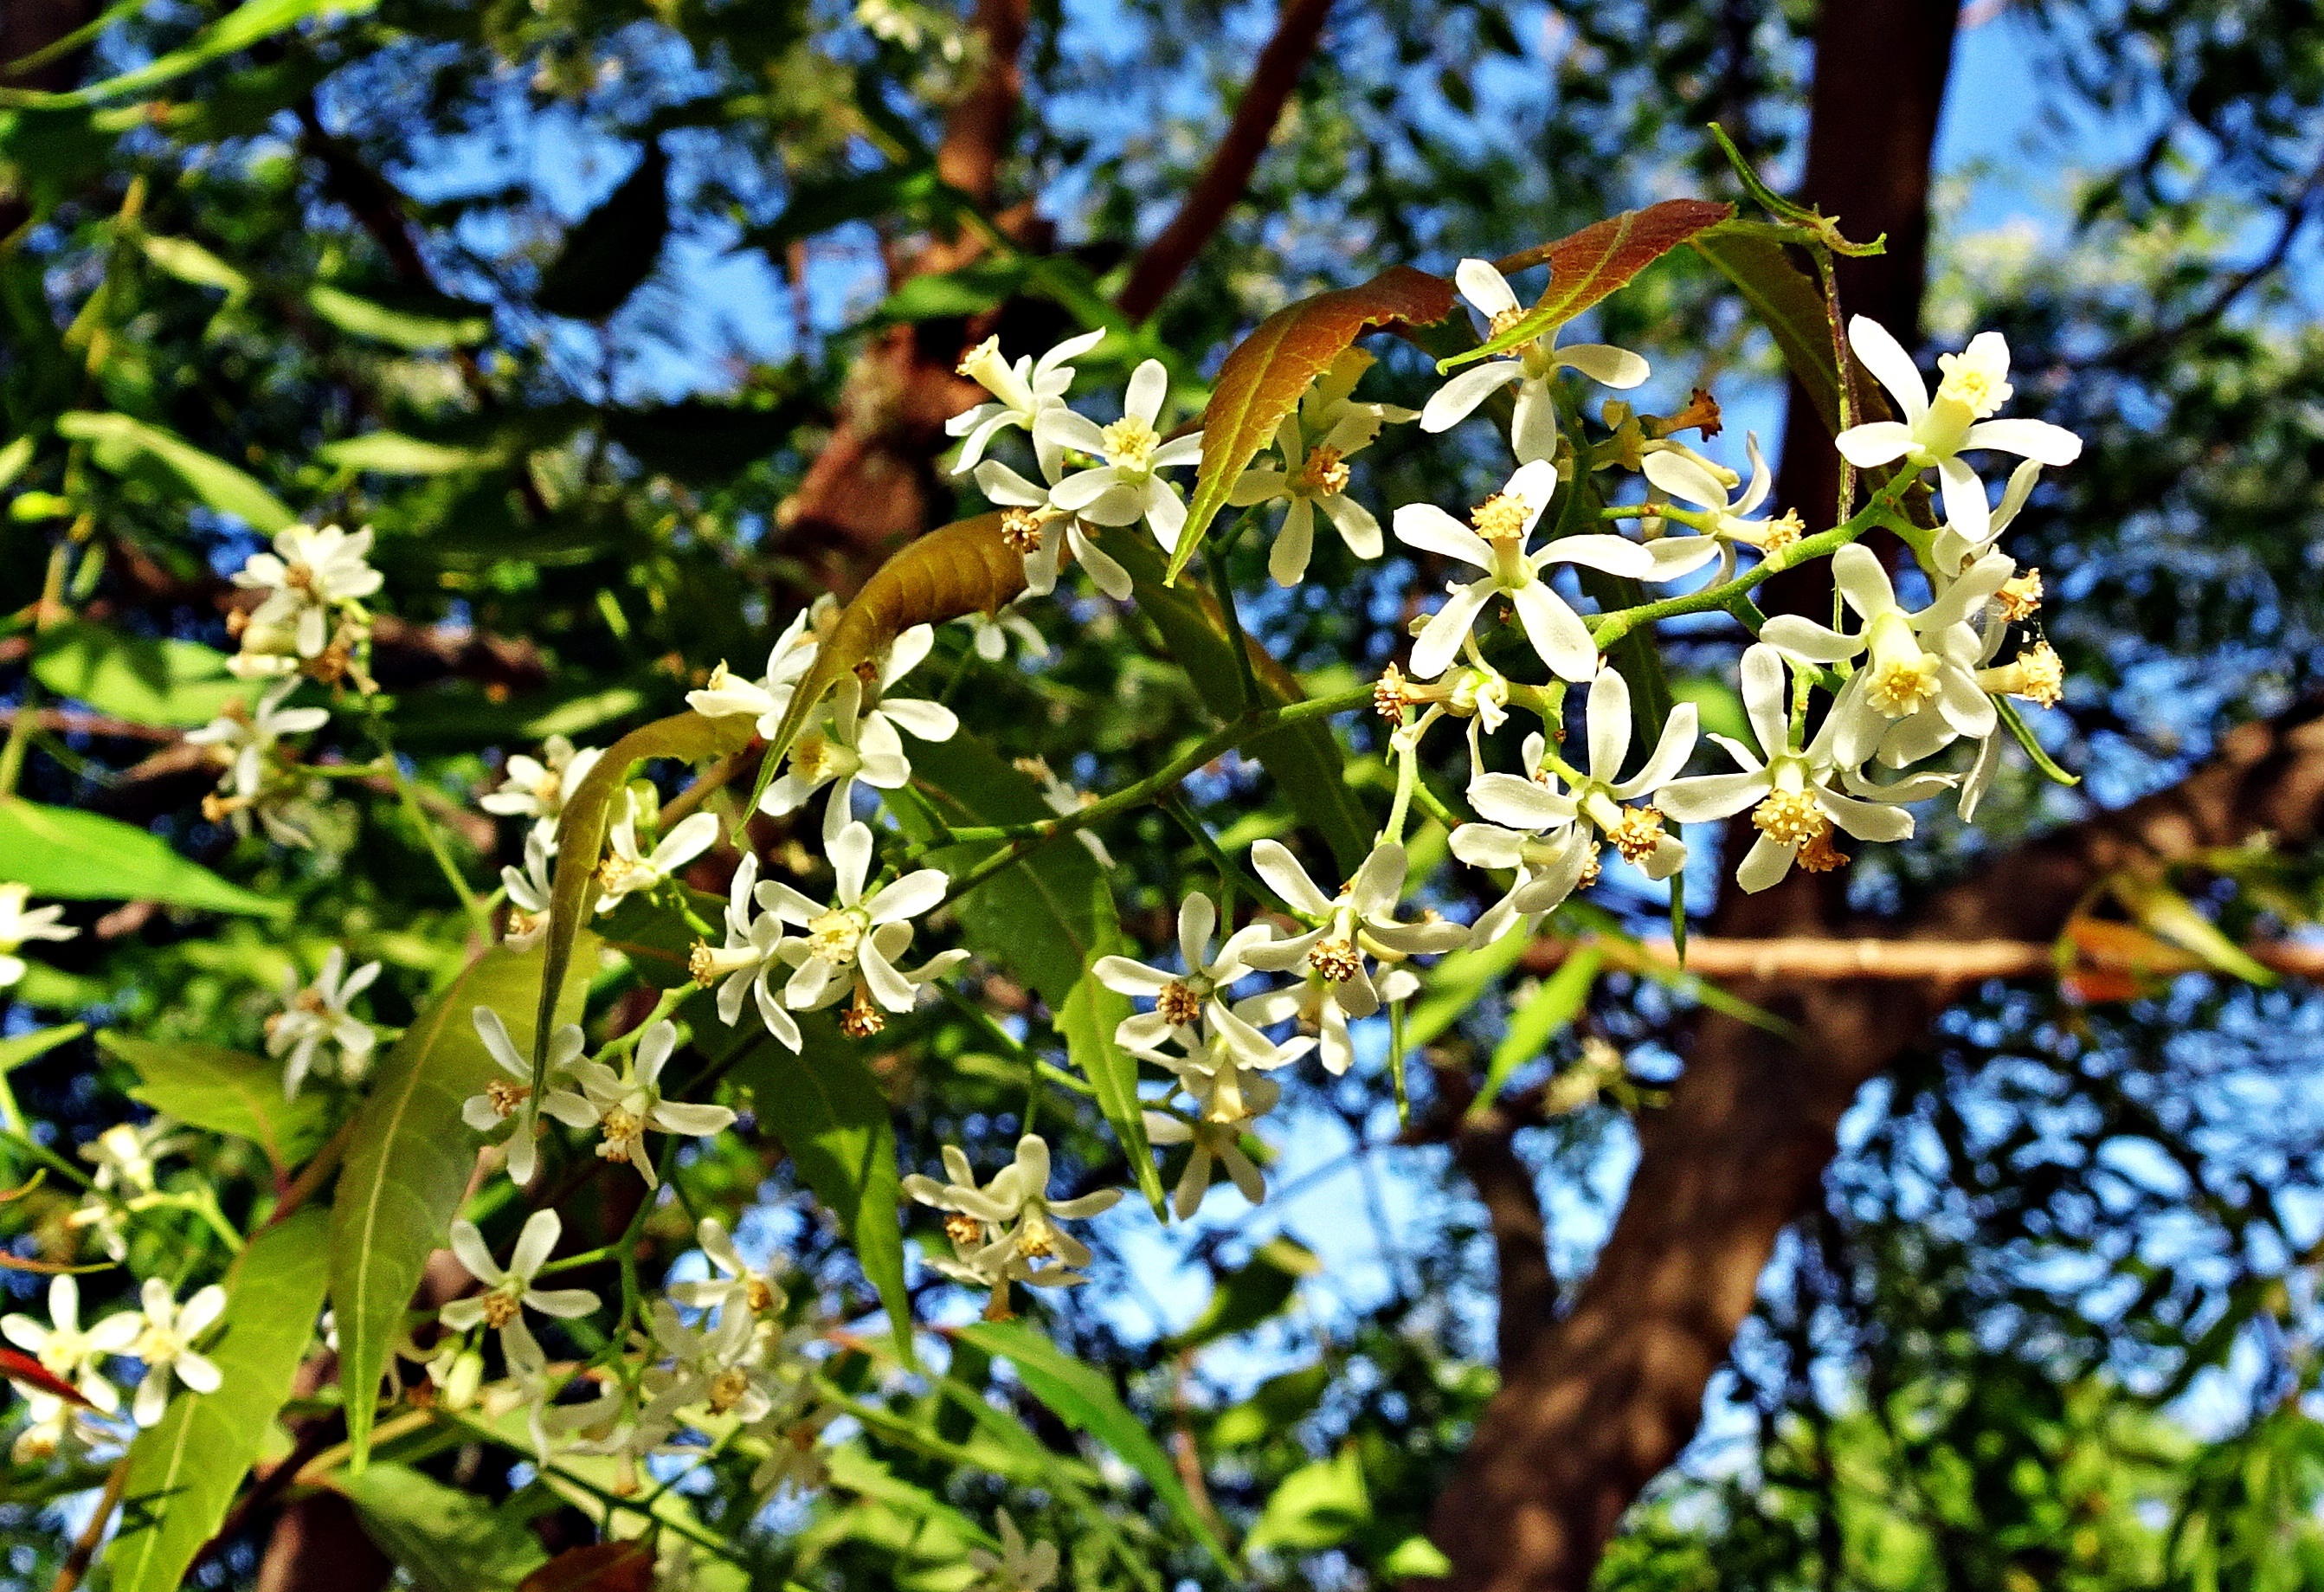
tree, nature, branch, blossom, plant, sunlight, leaf, flower, food, green, produce, evergreen, autumn, botany, medicine, flora, wildflower, shrub, india, medicinal, flowering plant, indian lilac, ayurveda, bhuj, woody plant, land plant, meliaceae, neem, azadirachta indica, nimtree